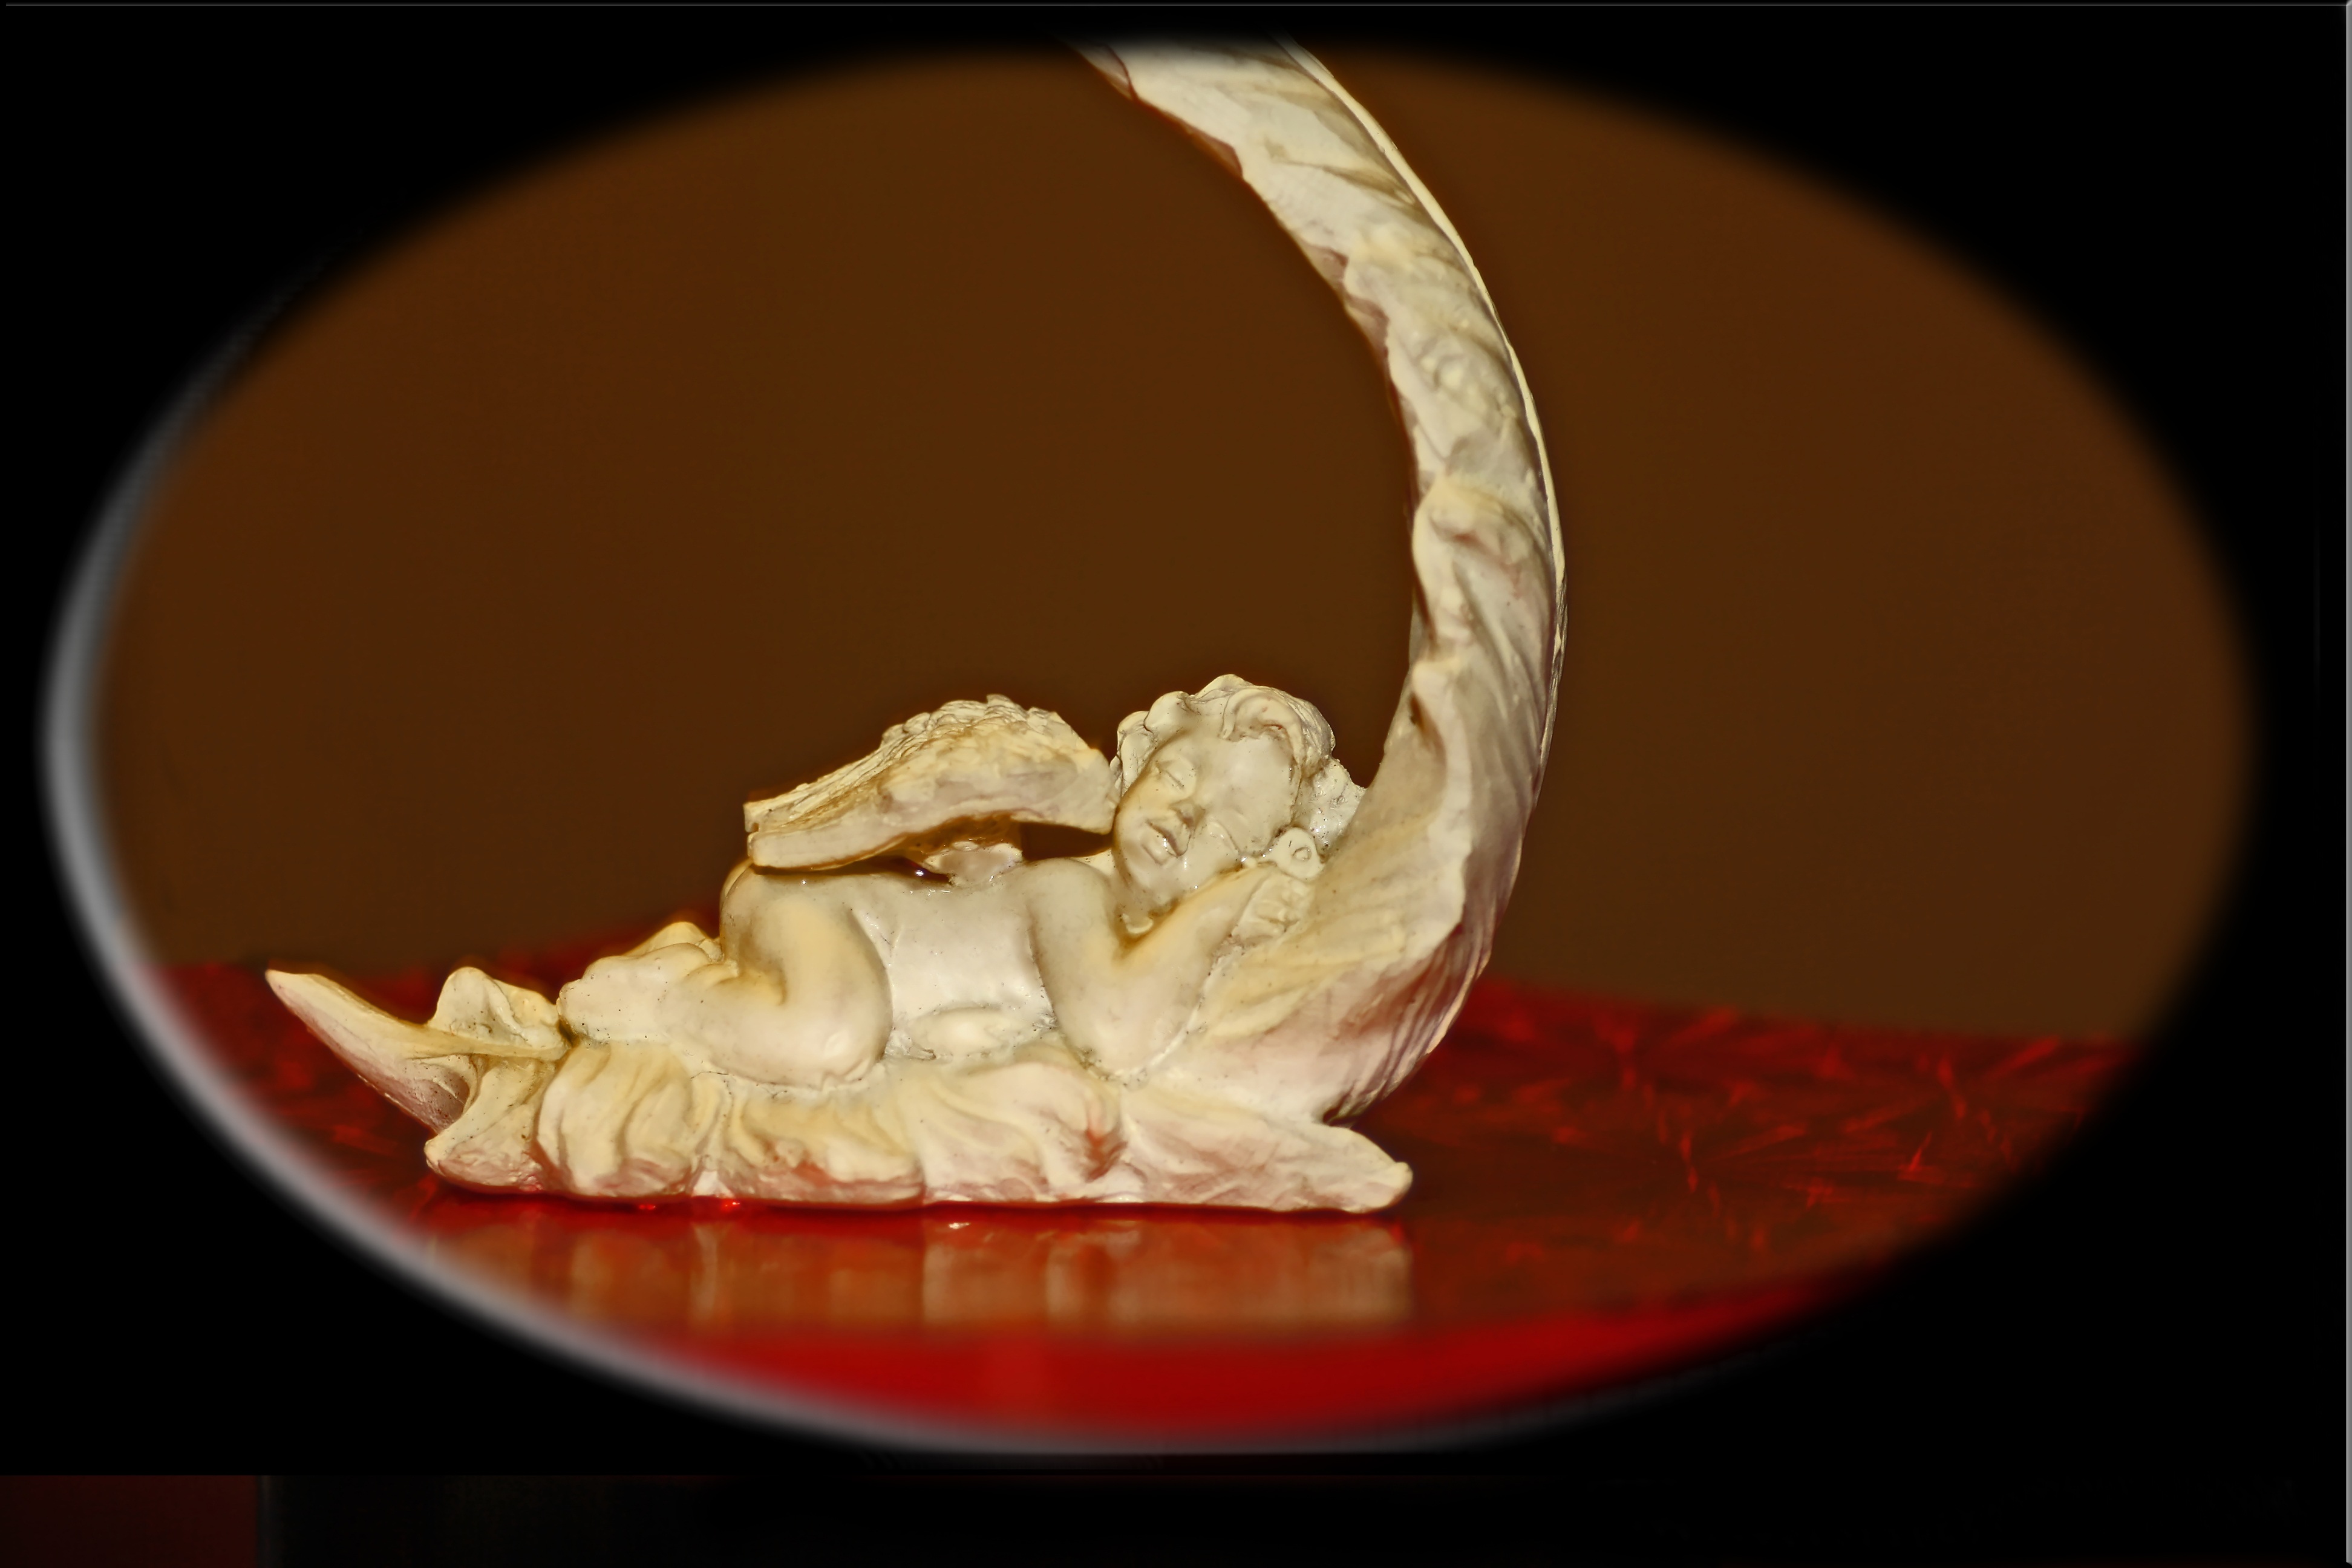
light, female, food, darkness, moon, heat, jewellery, angel, art, dream, hell, fantasy, organ, mood, crescent